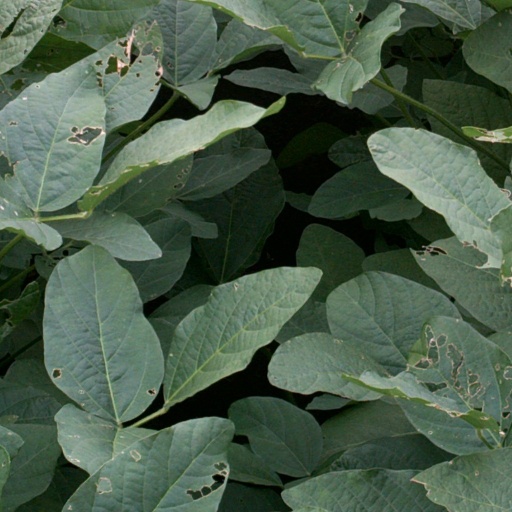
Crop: soybean